Harbin

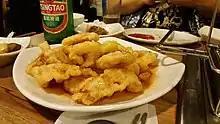
Traditional Guo Bao Rou

Harbin Economic and Technological Development Zone (HETDZ) is one of the 90 national economical development zones of China. It was set up in June 1991, and was approved by the State Council as a national development zone in April 1993. In December 2012, Harbin High Technology Development Zone was merged into HETDZ. In 2009, the hi-tech zone was separated from HETDZ again. The area now has a total area of 18.5 square-kilometers in the centralized parks, subdivided into Nangang and Haping Road Centralized Parks. The 12.2 square-kilometers Yingbin Road Hi-tech Centralized Park, which was formerly part of HETDZ, is currently under the administration of Harbin High and New Technology Industry Development Zone since 2009.